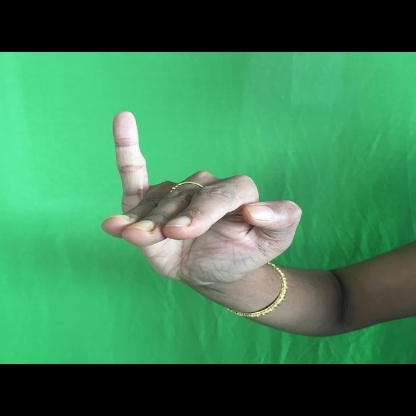
Mudra: Hamsapaksha